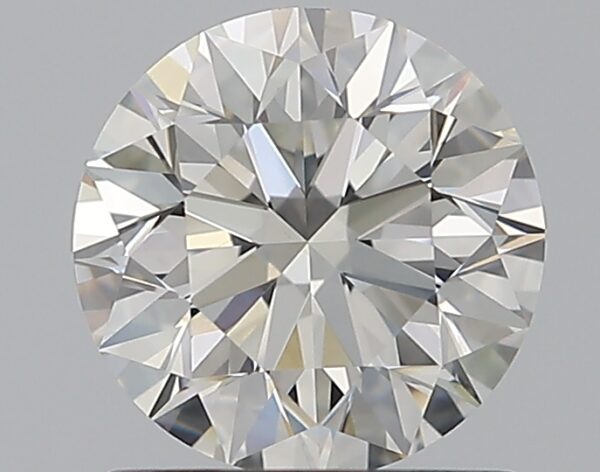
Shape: round
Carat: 1
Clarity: VS2
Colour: I
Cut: EX
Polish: EX
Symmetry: EX
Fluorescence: N
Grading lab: GIA
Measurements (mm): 6.32 x 6.35 x 4